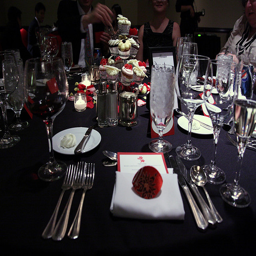
A table topped with plates, eating utensils and drinking glasses.
A formal table elaborately set with a dessert as a centerpiece.
The table is set nicely with the silverwear
An elegant table is set with forks, knives, wine glasses, water, condiments and cupcakes.
A table is set with silverware and wine glasses.